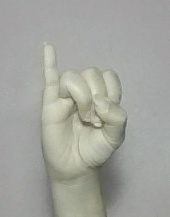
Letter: meem